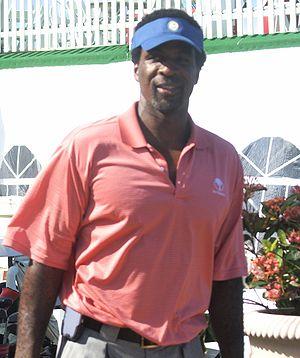
Charles Oakley, né le 18 décembre 1963 à Cleveland dans l'Ohio, est un ancien joueur américain de basket-ball. Il a évolué en National Basketball Association principalement sous les couleurs des Bulls de Chicago et des Knicks de New York.